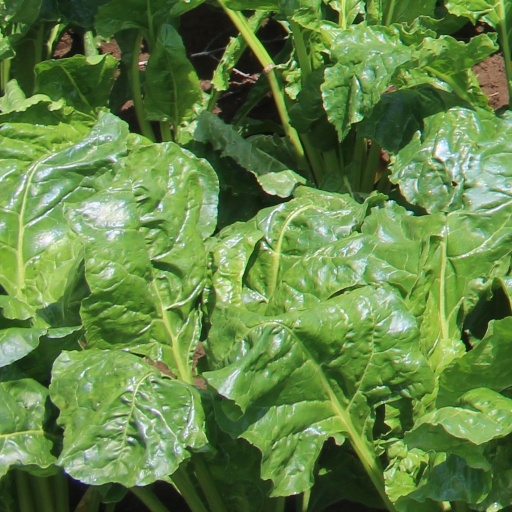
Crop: sugar beet